Peshkopi

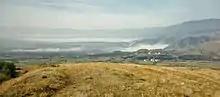

Peshkopi is a town located in the mountainous regions of northeastern Albania, in Dibër County. It is the capital of both the county and the district of Dibër, and is the only county regional capital in Albania which does not share its name with its county. The population as of the 2023 census is 14,710.